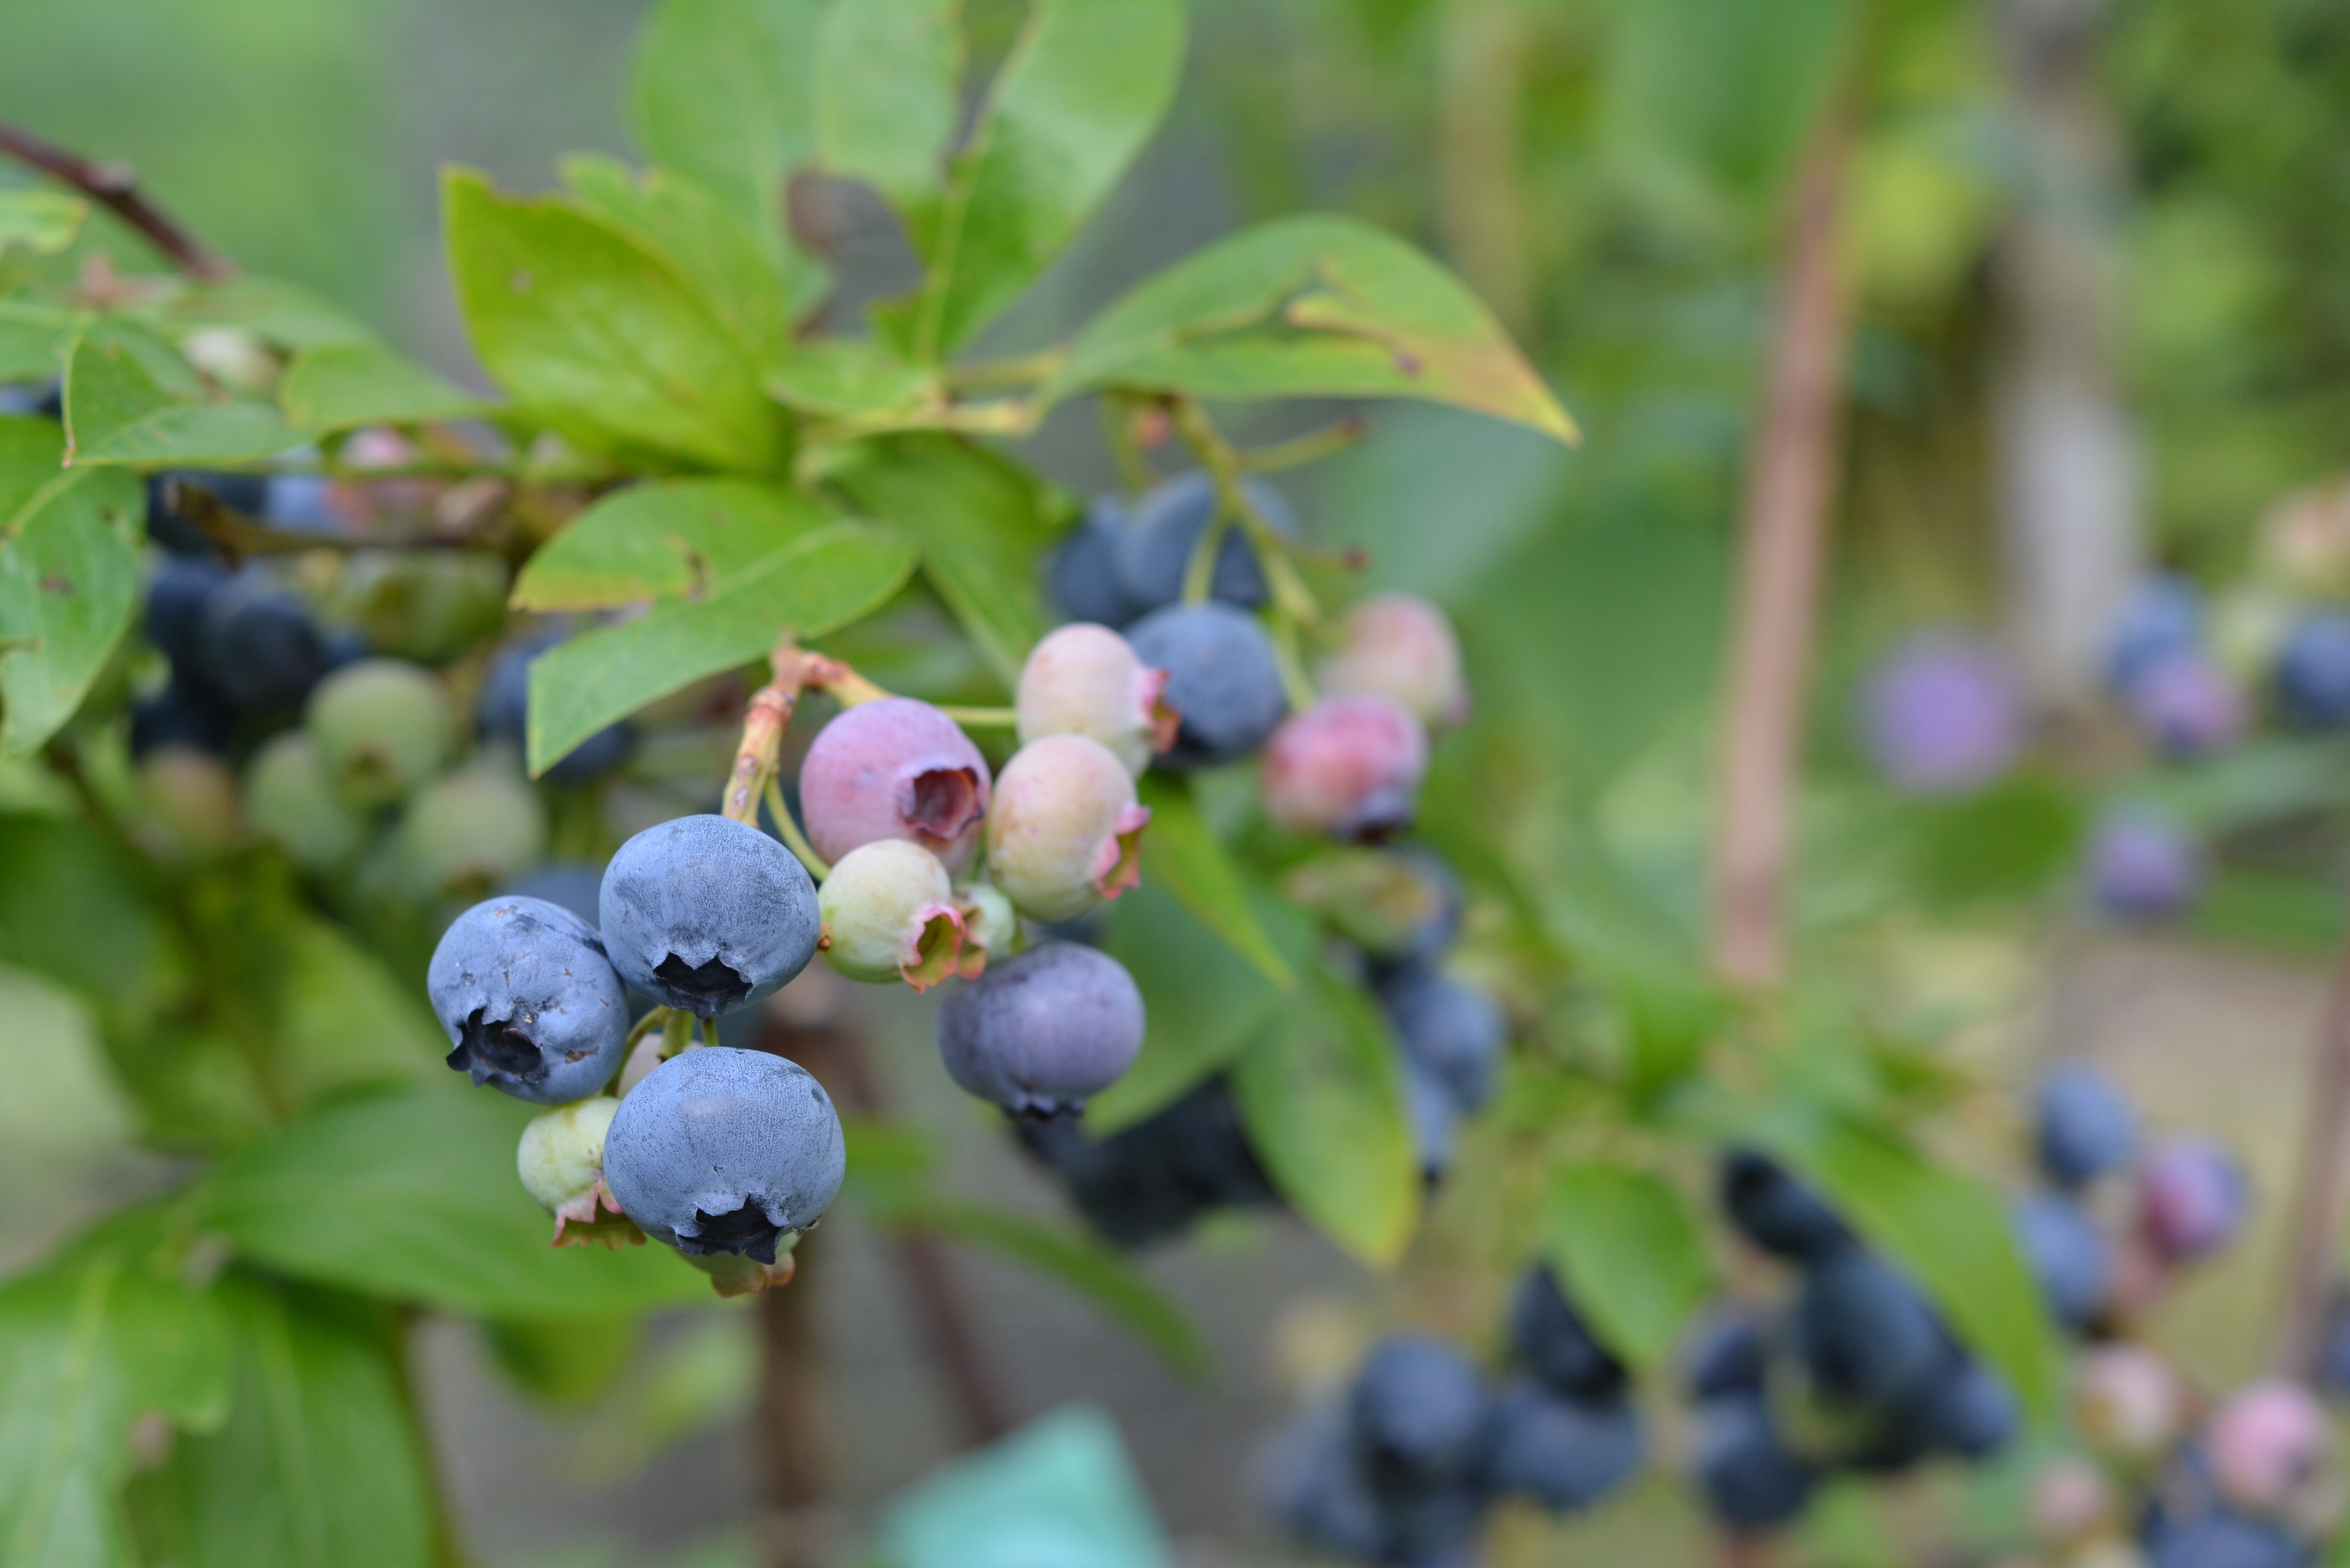
branch, blossom, plant, fruit, berry, flower, bush, food, produce, evergreen, garden, flora, blueberries, shrub, mature, prunus spinosa, flowering plant, bilberry, huckleberry, bilberry american, damson, blue fruit, chokeberry, land plant